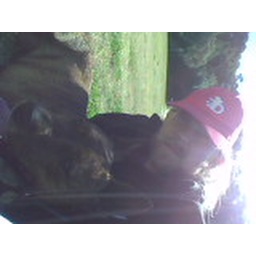
she looks a bit like an english bull terrier in this light